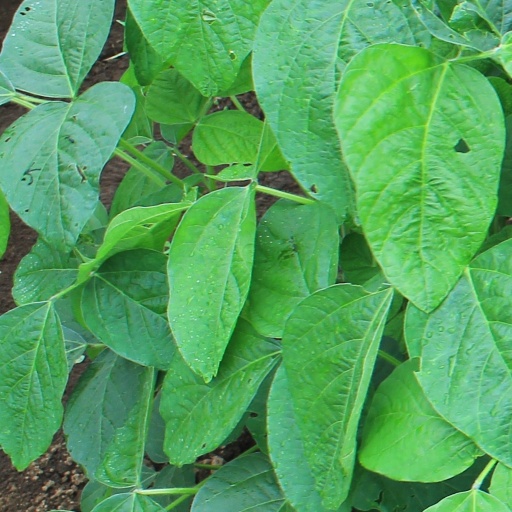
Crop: soybean